Greek tortoise

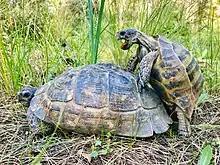
A pair of "Testudo graeca" mating in Mountain Yamanlar Nature Park, İzmir Province, Turkey

Reproductive behavior in "T. graeca" begins shortly after emerging from hibernation. Males actively pursue females, displaying courtship behaviors such as circling, biting at the limbs, ramming, and mounting attempts. During copulation, males emit squeaking sounds and display a red tongue by opening their mouths.